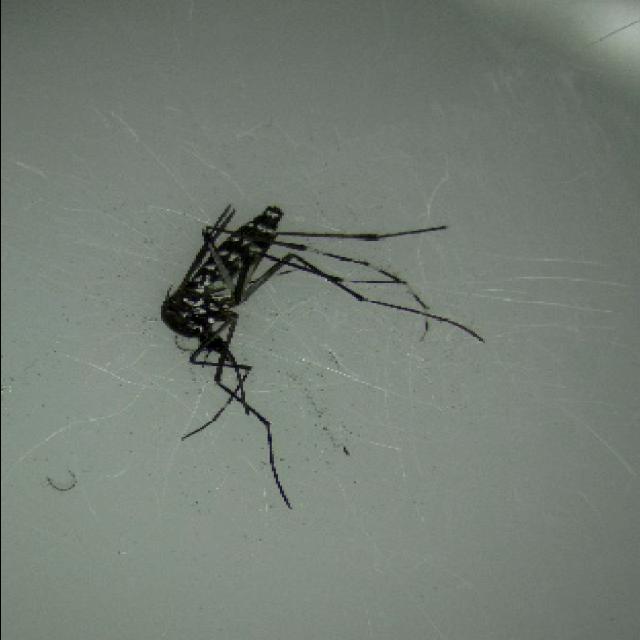
Species: aedes_albopictus